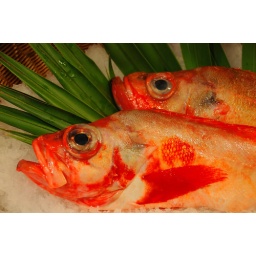
Morning market in Paris -The red fishes